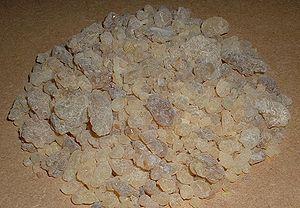
L'encens, appelé également oliban, est une oléo-gomme-résine aromatique. Le monde arabe tout comme les perses ont fortement contribué à sa diffusion.